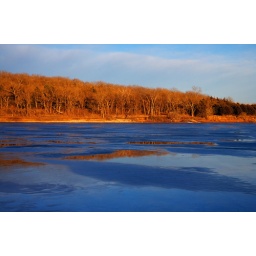
The setting sun on winter trees with shaded frozen water in the foreground.Thank you, DrM...